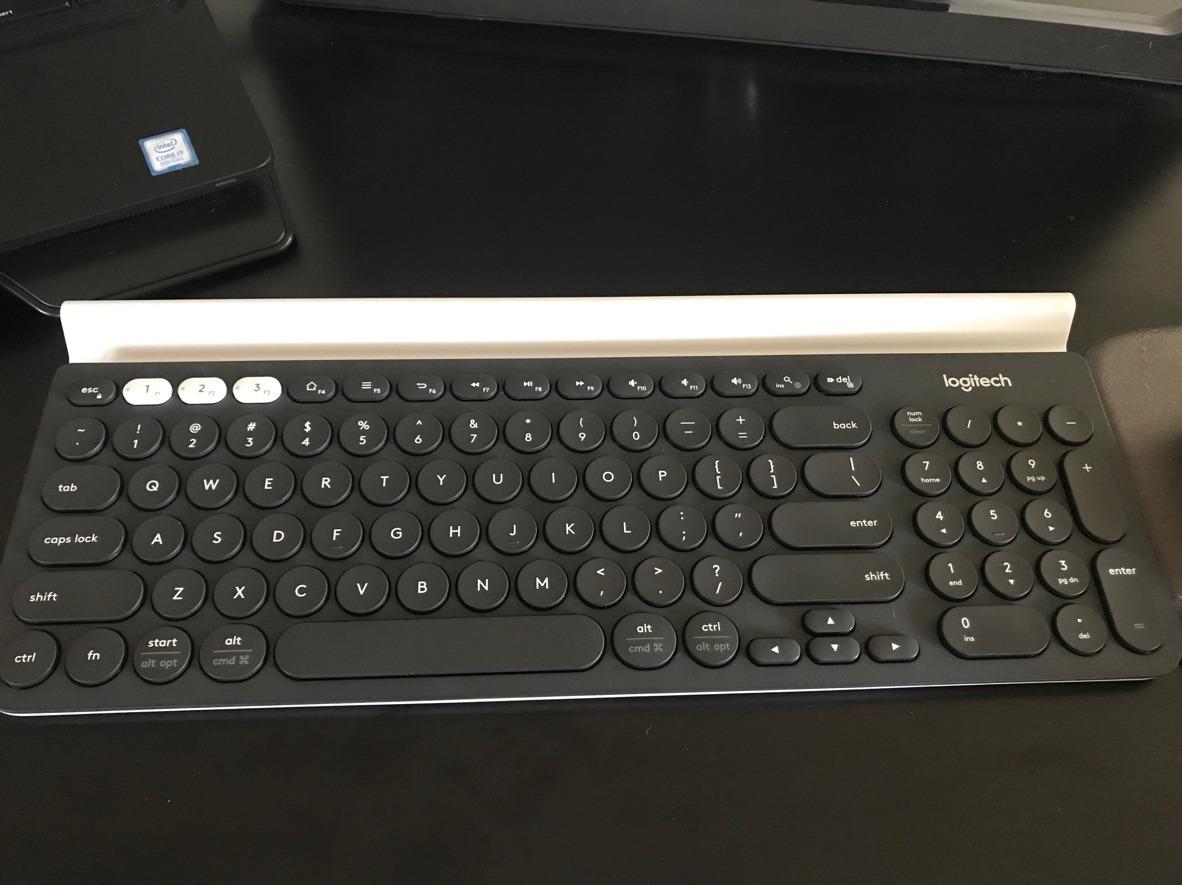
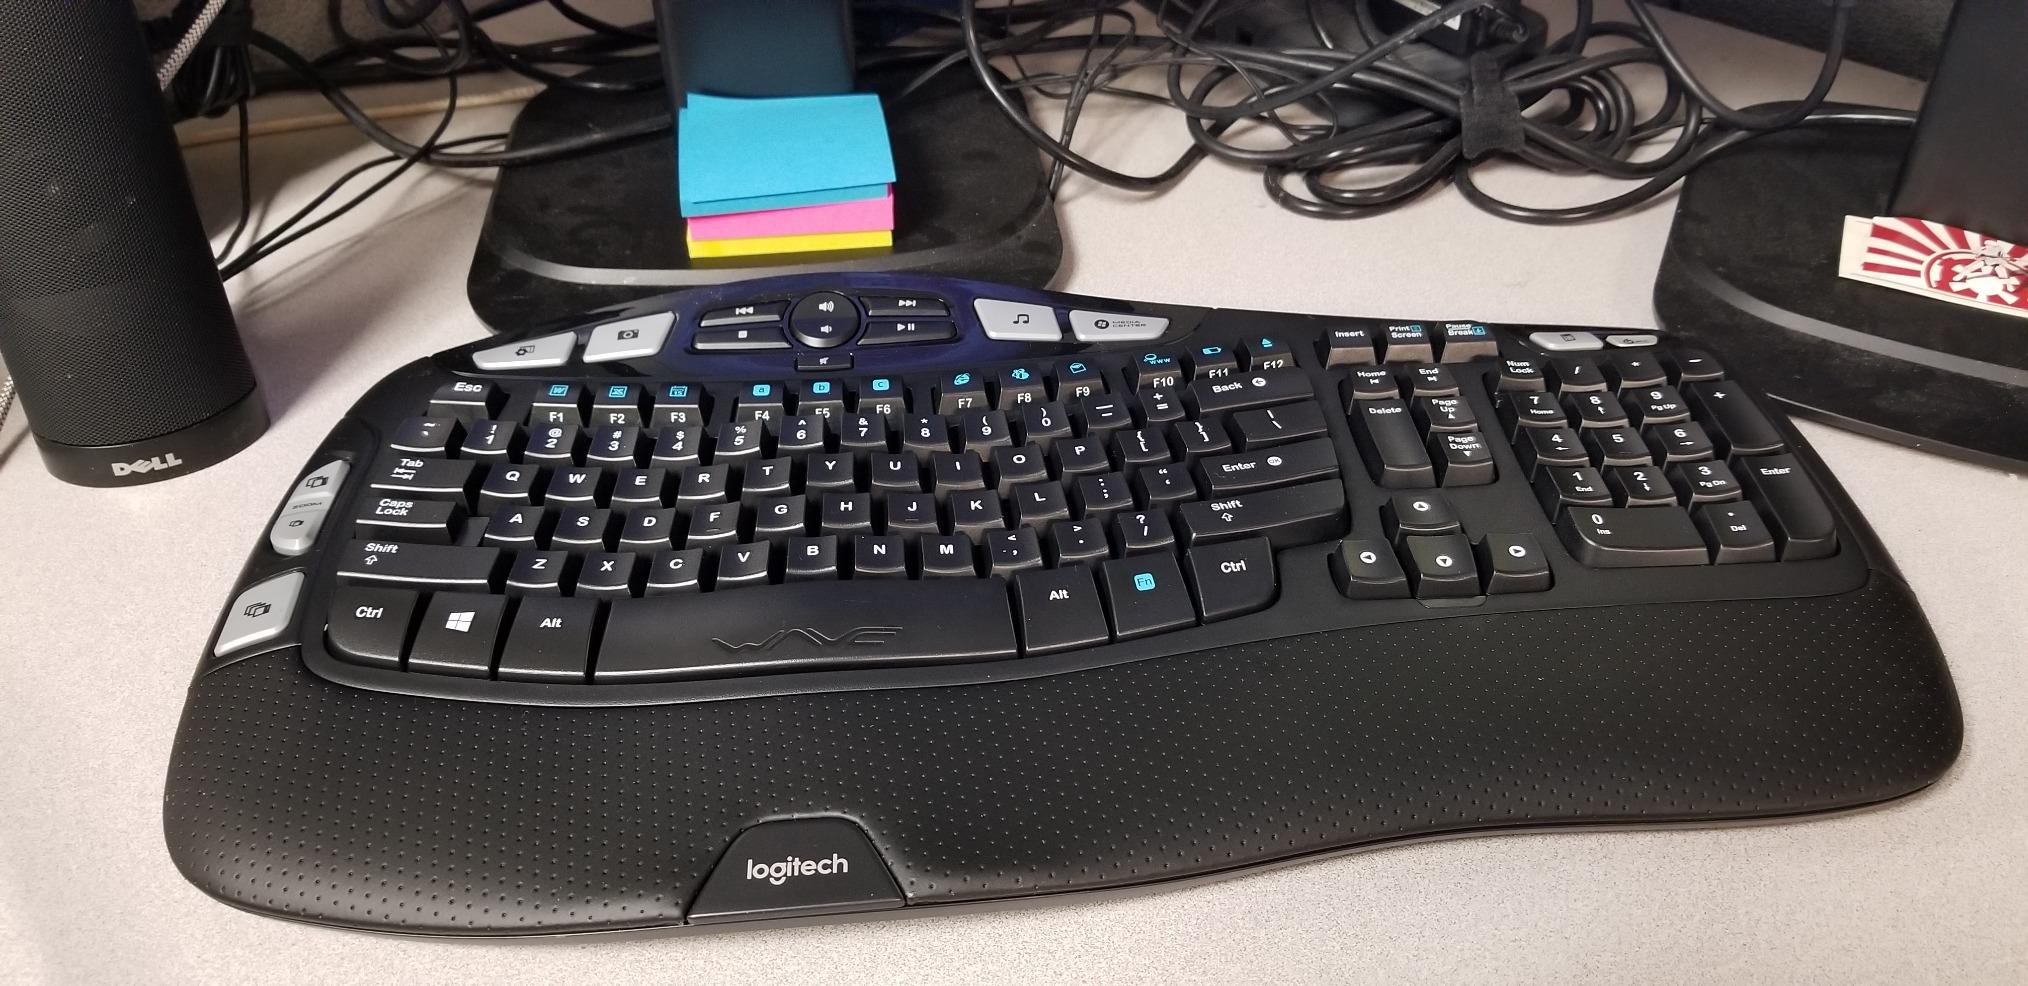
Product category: keyboard
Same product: no